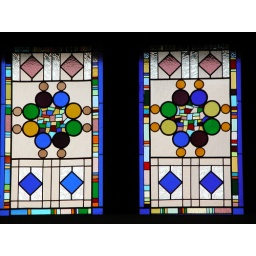
Stained glass windows in the Hilton Istanbul